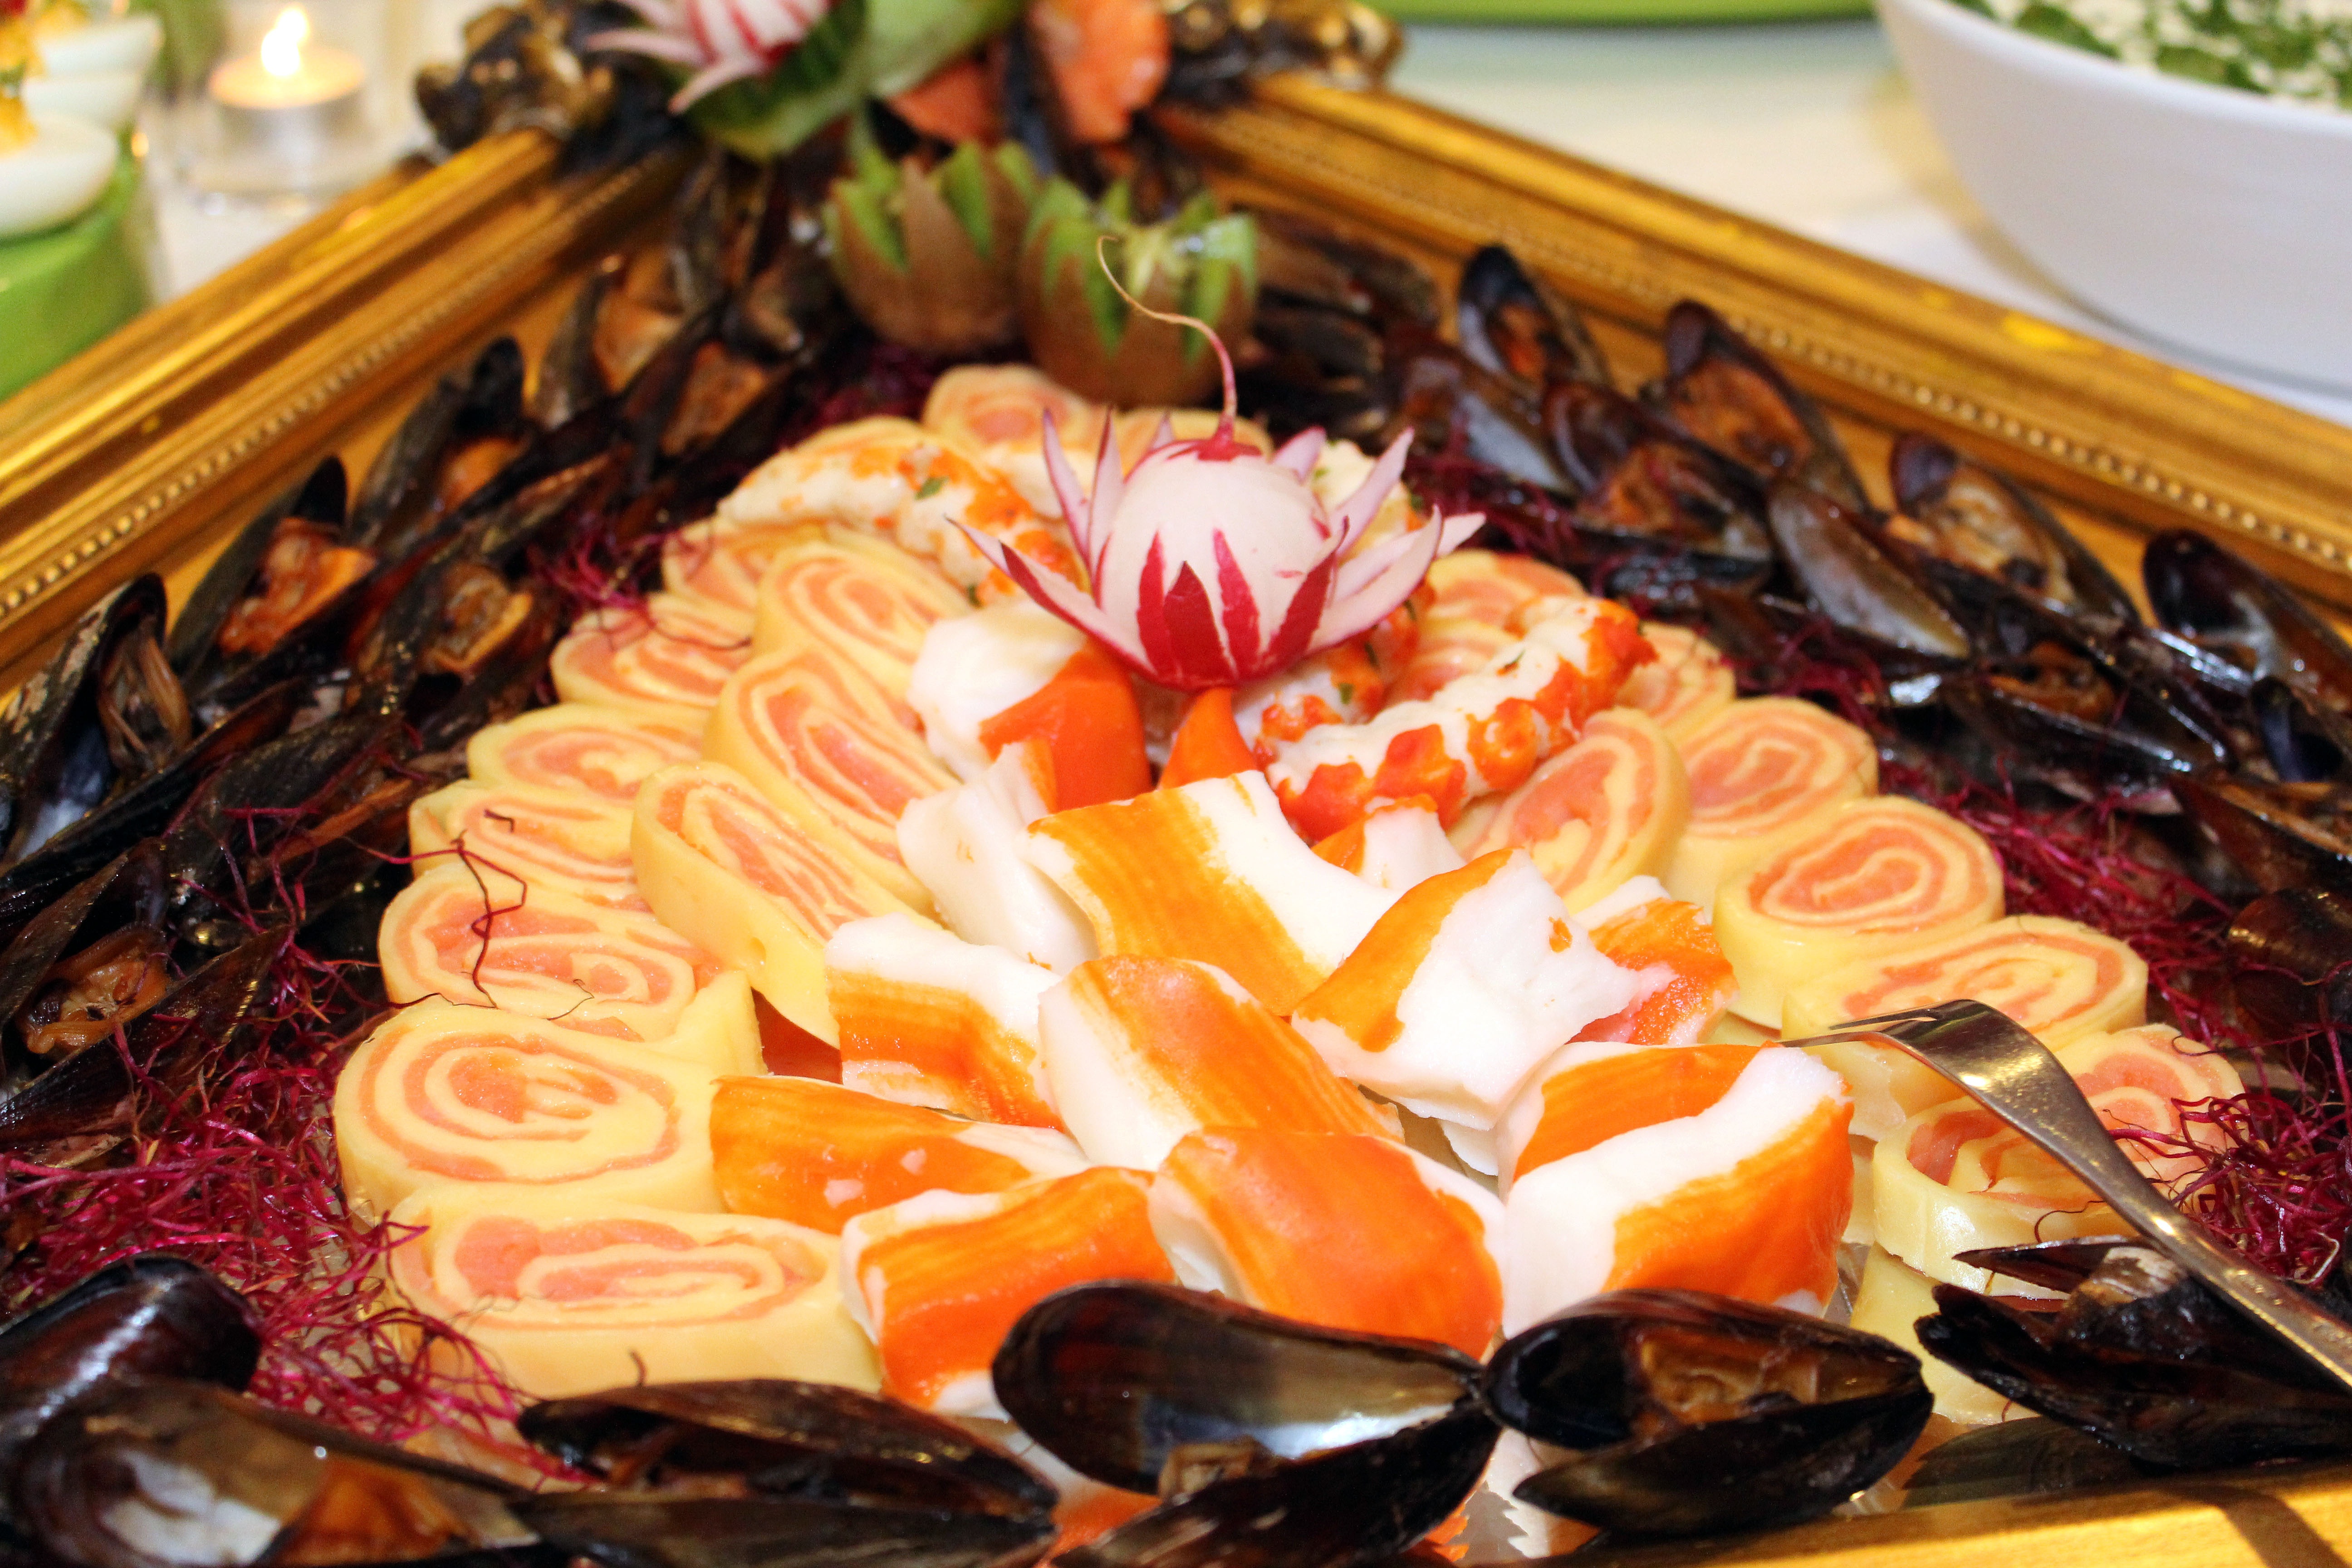
dish, meal, food, produce, seafood, healthy, eat, cuisine, delicious, buffet, asian food, hearty, nutrition, chunks, tasty, frisch, of course, benefit from, cold buffet, chinese food, hot pot, osechi